Bundi State

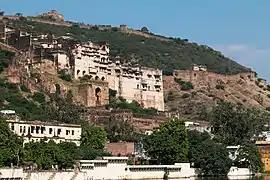
View of the Garh Palace in Bundi

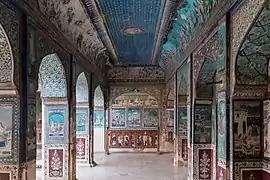
Garh Palace Chitrasala

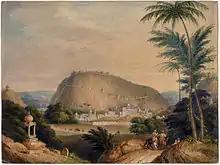
Watercolour painting of the town and pass of Bundi in Rajasthan, by an anonymous artist working in the British school, c. 1840.

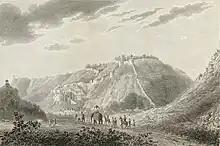
Palace and fortress at Bundi (1832)

Bundi State, founded by Hada Rao Devda (ruler of the Hada Chauhan dynasty), was a princely state in India. The former state was located in modern-day Rajasthan. It was ruled by Hada Chauhan Rajputs.